Barricade tape

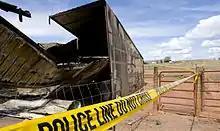
Police tape marking off a crime scene

Barricade tape is made with durable, resilient, tear-proof plastic materials such as polyethylene, polypropylene, or nylon. Different manufacturers offer different sizes and thicknesses of barricade tape. Barricade tape often has a bright background and pre-printed bold warning text usually has a bright yellow color in the back. It is also possible to purchase plain barricade tape and write a custom message on it. However, care should be taken when using custom tape, as barricade tape designs may be required to comply with regulations, such as the Occupational Safety and Health Administration (OSHA) and American National Standards Institute (ANSI) regulations (when used for purposes subject to regulation by these organizations) in the USA.